Farewell Pilgrimage

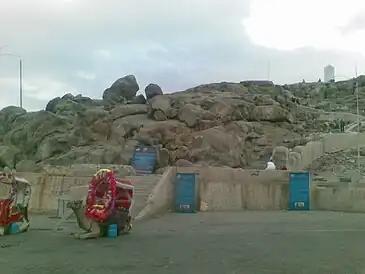
Mount Arafat, also known as "Jabal Rahma", with the white marble pillar marking the location at which Muhammad delivered the Farewell Sermon

Spending the night at Dhi Tuwa outside Mecca, Muhammad and his companions arrived at the Masjid al-Haram the next day. They entered from what is the Al Salam Gate today and approached the Kaaba. Muhammad then proceeded to the circumambulate the Kaaba ("tawaf"), after which he once again touched and kissed the Black Stone. After his prayers, Muhammad drank from the Zamzam well, prayed, and then continued to the hills of As Safa and Al Marwah, where he performed the ritual walking between the two mountains ("sa'ee"). Muhammad then moved to Al Hujūn; he had not removed his "ihram" after the Sa'ee as he had intended to perform Hajj Qirān, which involves performing Umrah and Hajj together. Muhammad then ordered those who had arrived without sacrificial animals to observe "ihram" for Umrah and to perform Tawaf and Sa'ee, following which they relieved themselves of "ihram".